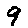
Label: 9